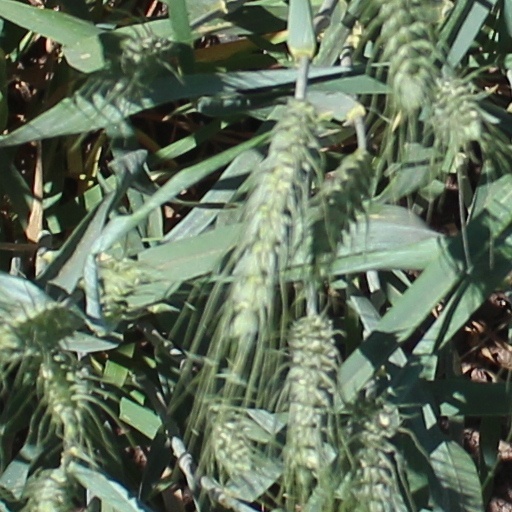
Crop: wheat